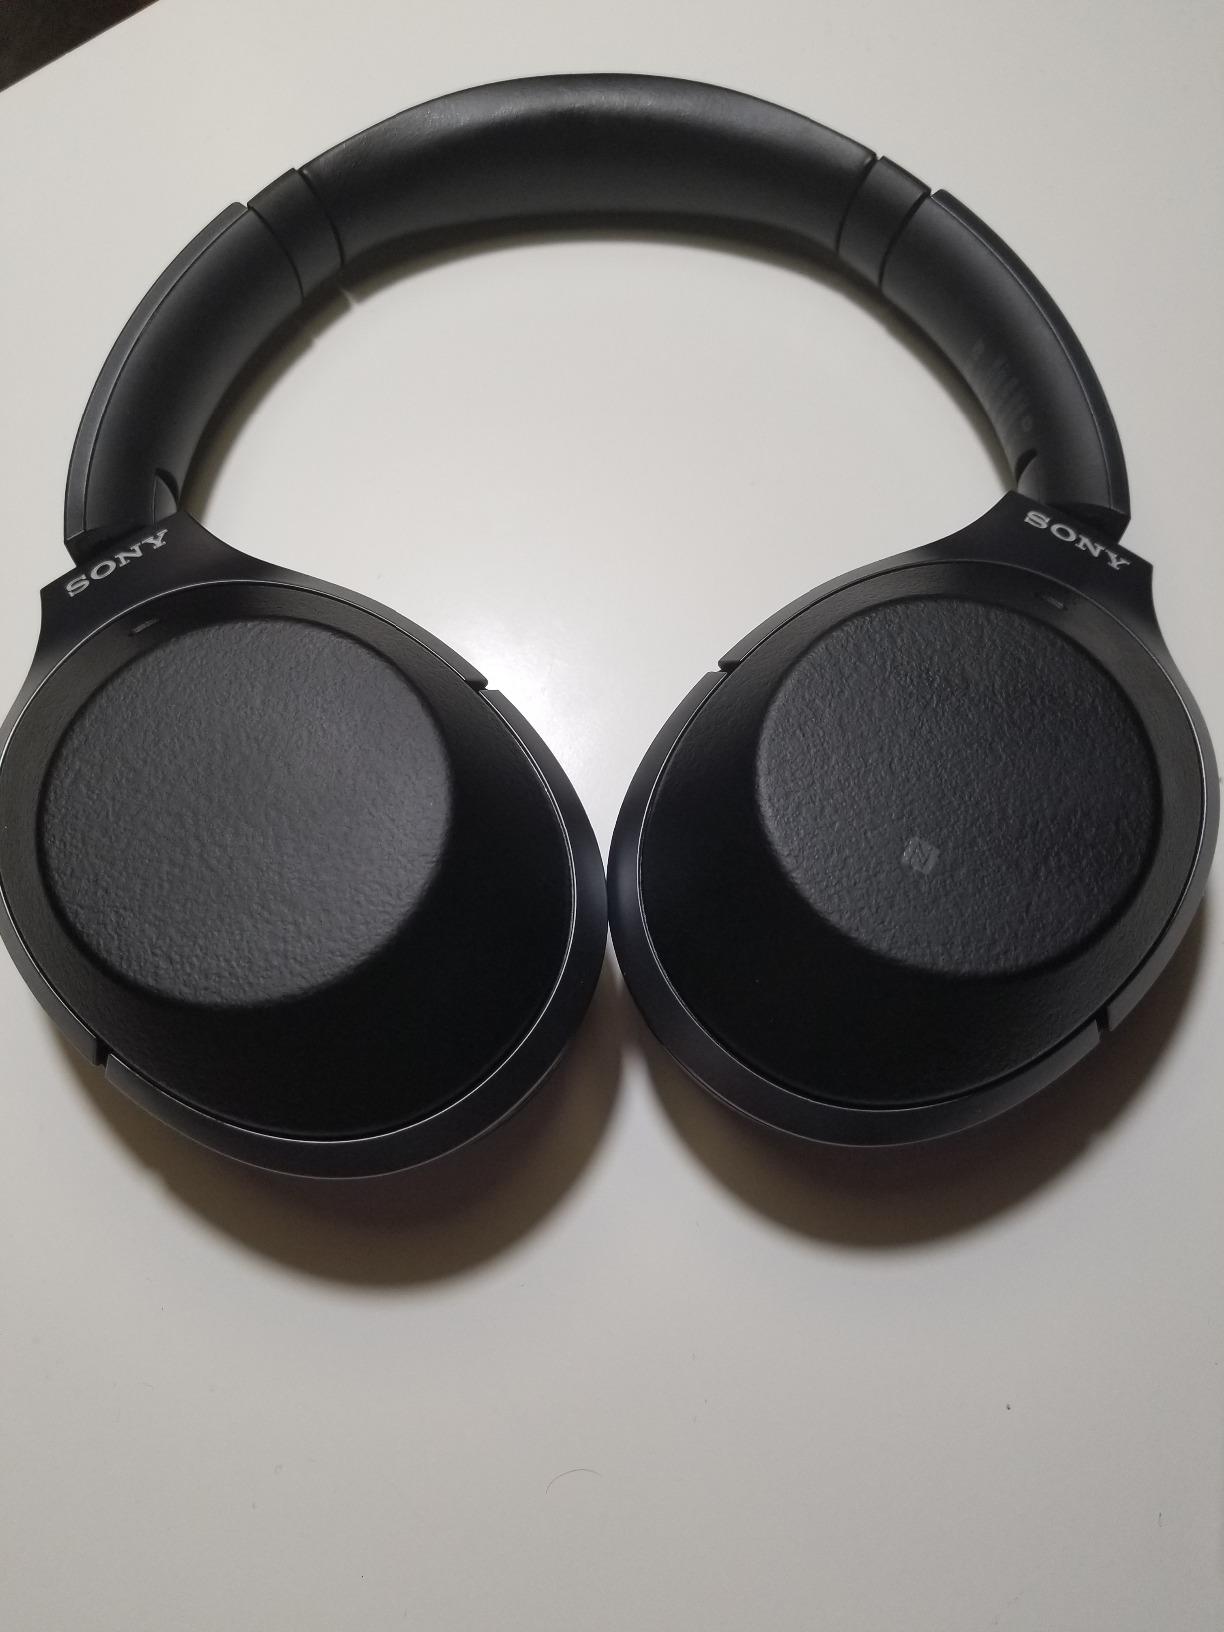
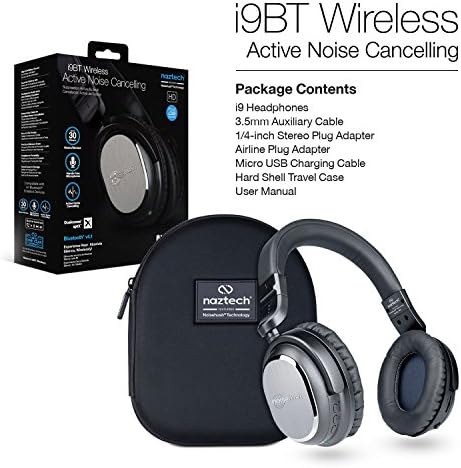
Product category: headphones
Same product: no